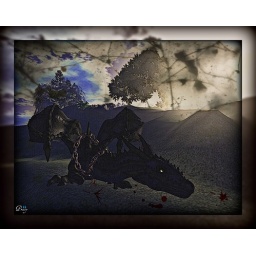
..dangerous.. but handsome ;-) - view in black screen